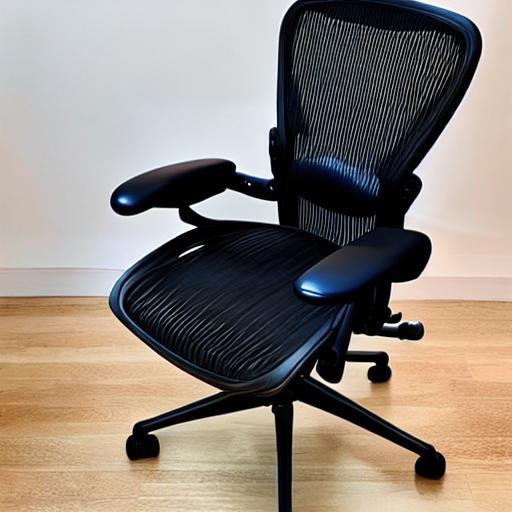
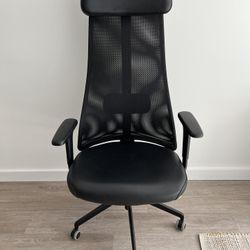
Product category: items_chair
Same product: no